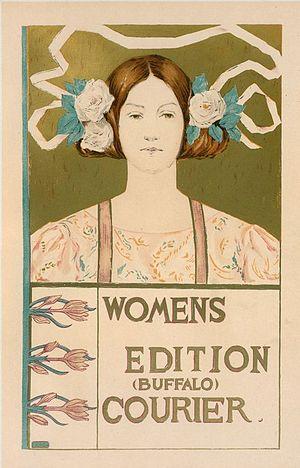
Napoléon Chaix, né en 1807 à Châteauroux, rue du Bombardon, mort à Paris en 1865, est un imprimeur français.
Alice Russell Glenny est une peintre et une affichiste américaine.